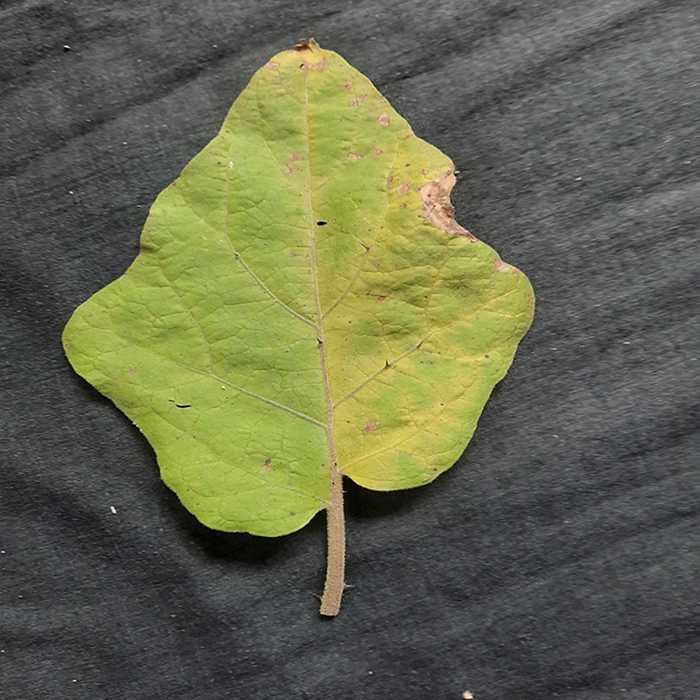
Plant: Eggplant
Label: Eggplant verticillium wilt